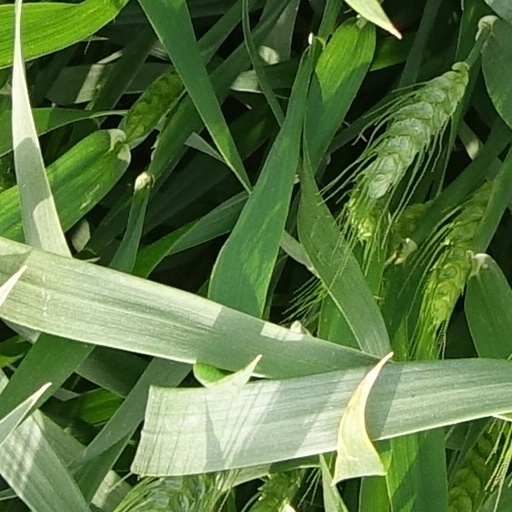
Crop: wheat